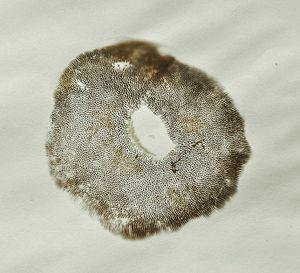
sporée d'un Bolet à chair jaune (Boletus chrysenteron).